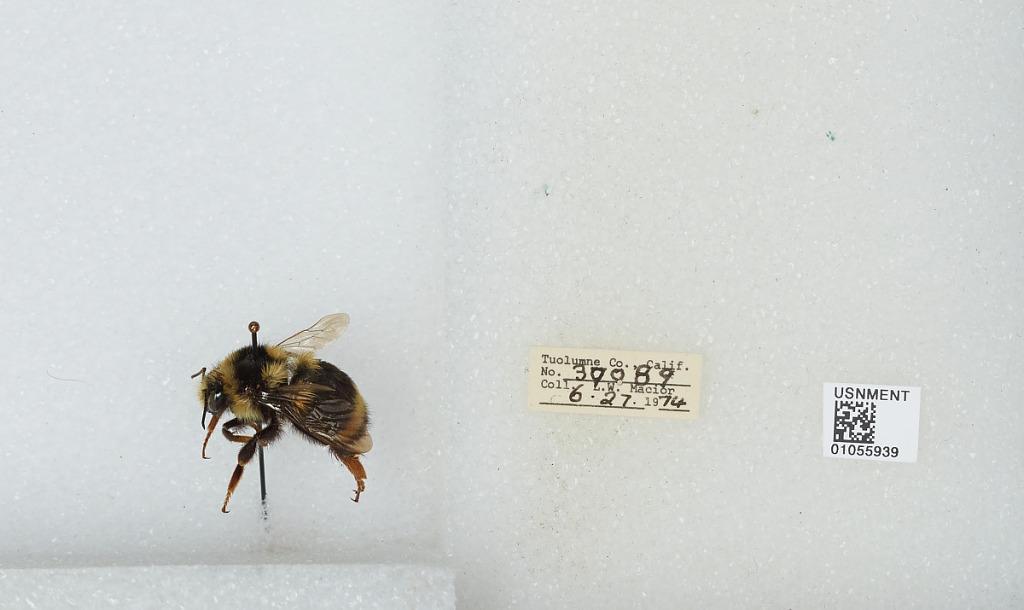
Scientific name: Bombus bifarius nearcticus
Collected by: L. Macior
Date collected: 1974-6-27
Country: United States
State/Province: California
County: Tuolumne
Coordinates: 38.02, -119.94